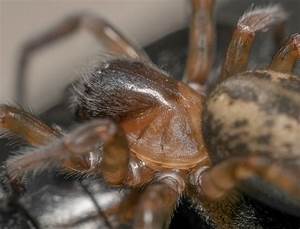
Label: ragno